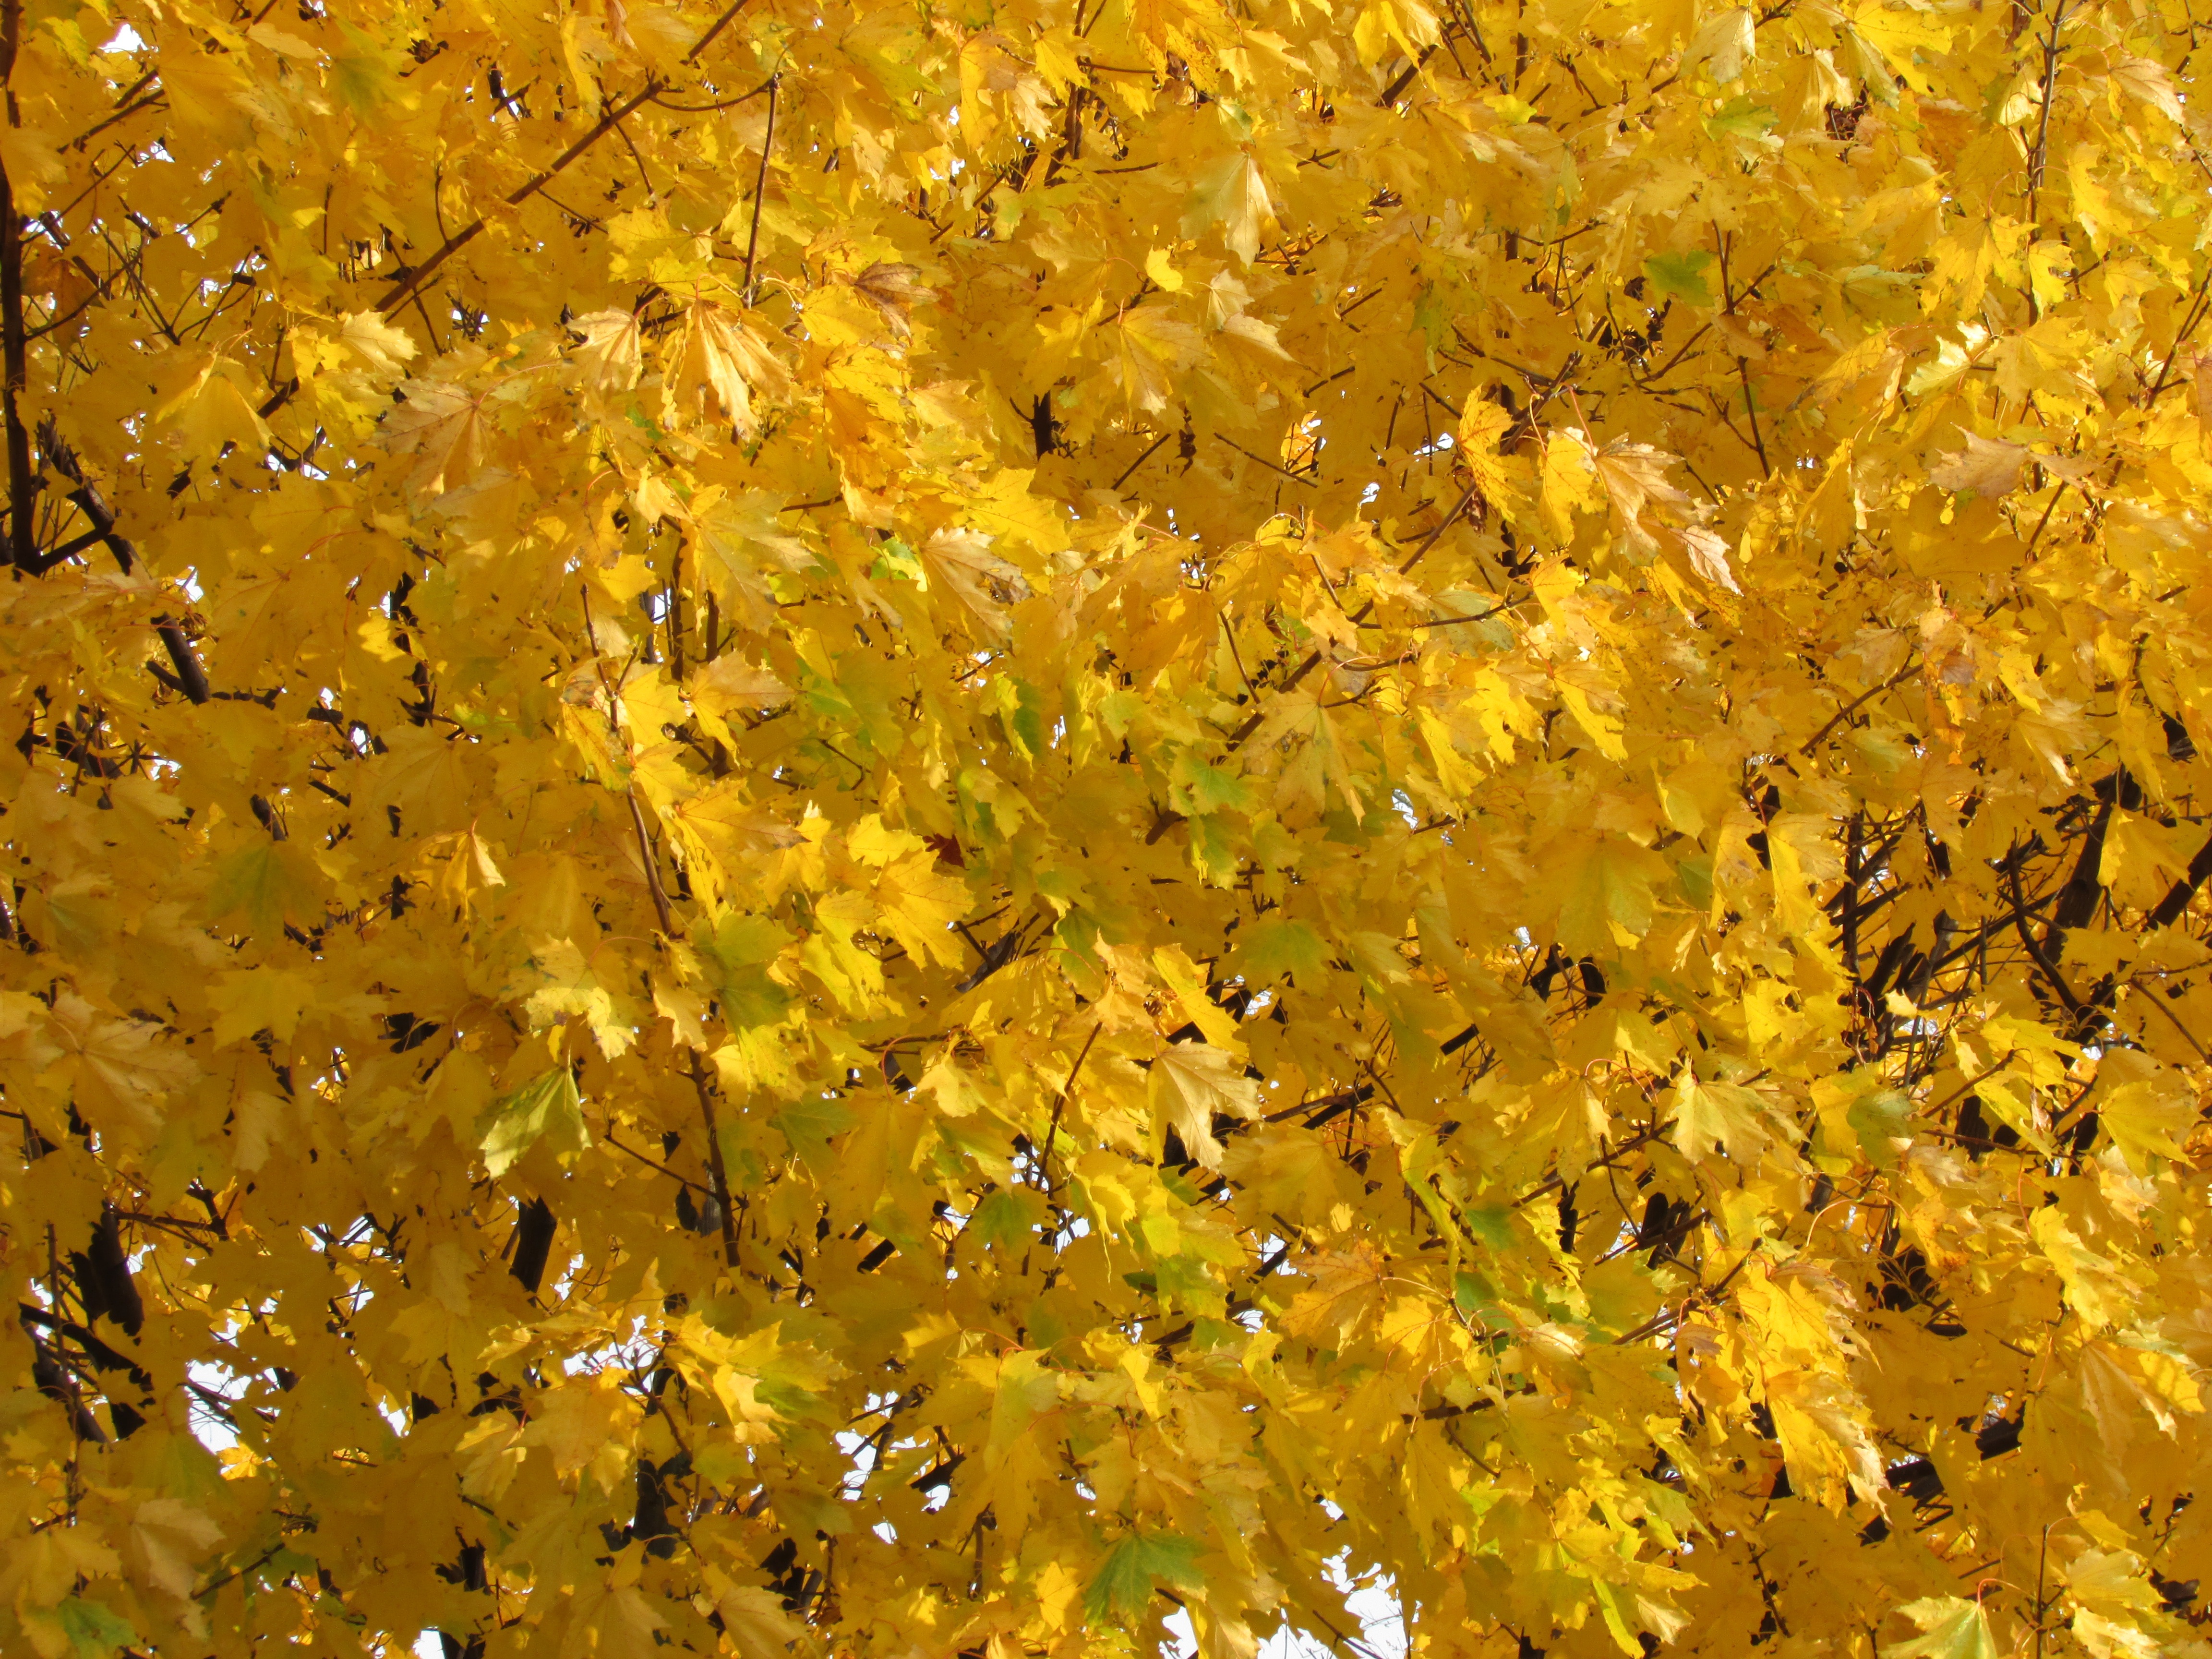
tree, branch, plant, sunlight, leaf, fall, flower, foliage, golden, autumn, yellow, season, maple, maple tree, maple leaf, leaves, gold, deciduous, october, flowering plant, maidenhair tree, woody plant, land plant